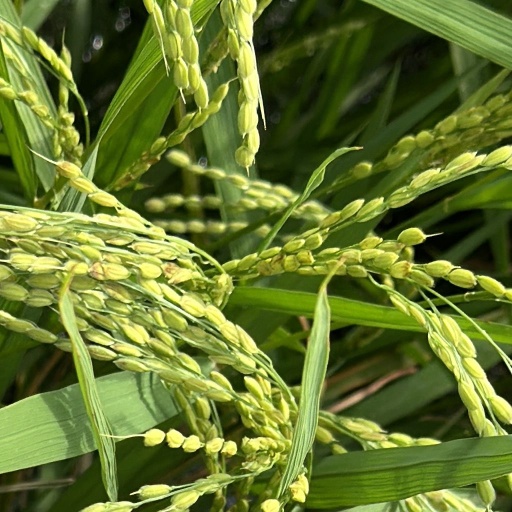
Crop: rice